McAllister Glacier

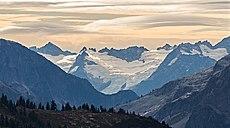
McAllister Glacier

McAllister Glacier is in a large cirque to the north and east of Dorado Needle, North Cascades National Park, in the U.S. state of Washington. The glacier is approximately in length, in width at its terminus and descends from , where it terminates near a proglacial lake. McAllister Glacier is nearly connected to Inspiration Glacier to the south and the two glaciers are separated by the arête known as Tepeh Towers. Klawatti Peak and an arete extending north from that peak separate McAllister Glacier from the Klawatti Glacier to the east. Like most glaciers in the North Cascades, McAllister Glacier is retreating and retreated approximately 1350 ft (410 m) between 1975 and 2009.